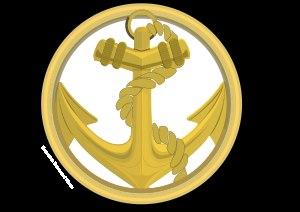
Les troupes de marine sont une composante/spécialité de l'Armée de terre française qui regroupe plusieurs Armes : infanterie, artillerie, cavalerie blindée, transmissions, génie et troupes aéroportées.
Historiquement et traditionnellement, l'infanterie de marine est constituée des troupes terrestres embarquées sur des vaisseaux militaires pour les défendre, libérant ainsi l'équipage du vaisseau des tâches de combat, ou pour les débarquer dans des opérations amphibies. Dans l'Antiquité gréco-latine et carthaginoise, l'infanterie de marine combattait sur le pont des galères, comme dans la marine à voile lors des abordages.